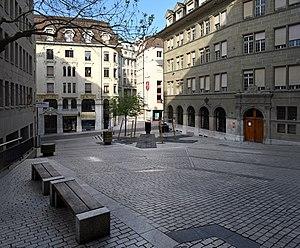
La place de la Louve de Lausanne (Suisse). Le bâtiment de droite est l'annexe de l'hôtel de ville.
La Louve est un ruisseau du canton de Vaud, en Suisse dont le bassin collecteur s'étend sur les communes de Lausanne, de Romanel et du Mont. Son débit moyen est de 47 ℓ/s, sa crue centennale de 15 m³/s.
La place de la Louve est une place piétonne de Lausanne, située dans le quartier du Centre.